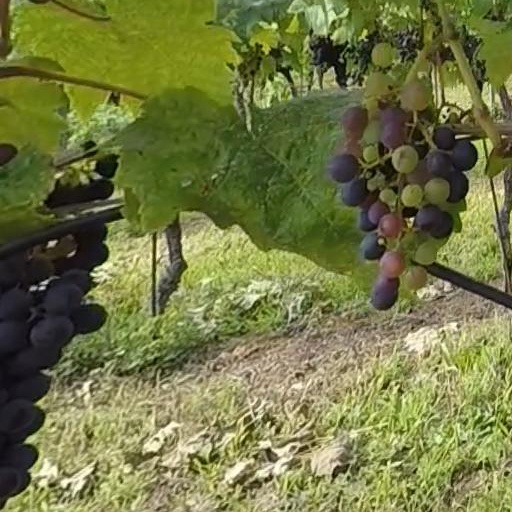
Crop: grape